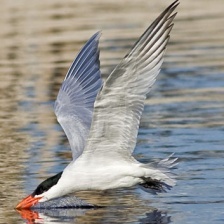
Species: CASPIAN TERN
Scientific name: HYDROPROGNE CASPIA